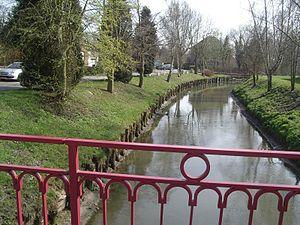
La Lawe à Vieille-Chapelle (France, Pas-de-Calais)
La Lawe est une rivière française de la région Hauts-de-France, un affluent de la Lys et un sous-affluent donc de l'Escaut.
Béthune est une commune française située dans le département du Pas-de-Calais en région Hauts-de-France.